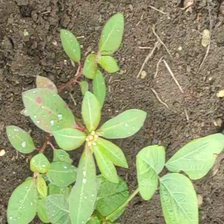
Weed species: Moti_dudhi(Euphorbia_geneculata_L)